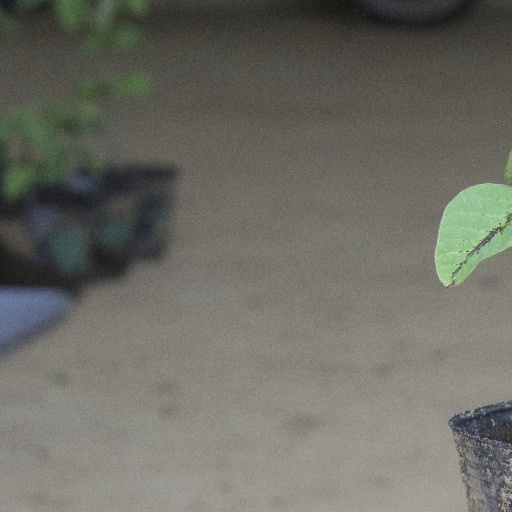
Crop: soybean